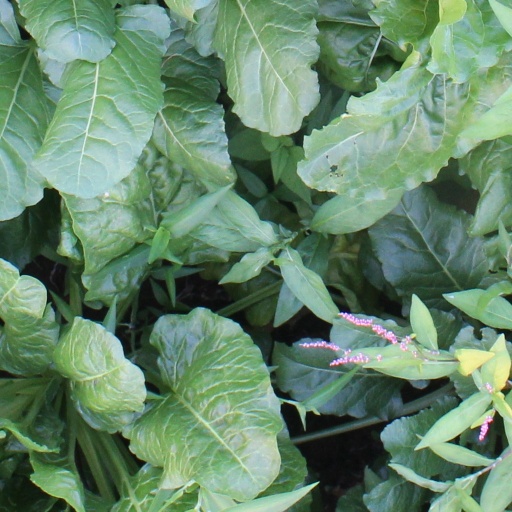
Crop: sugar beet